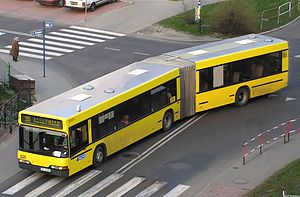
Neoplan
Neoplan N4021
Neoplan er en tysk busfabrikant, som indgår i Neoman-koncernen.